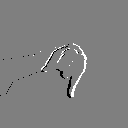
ASL letter: j